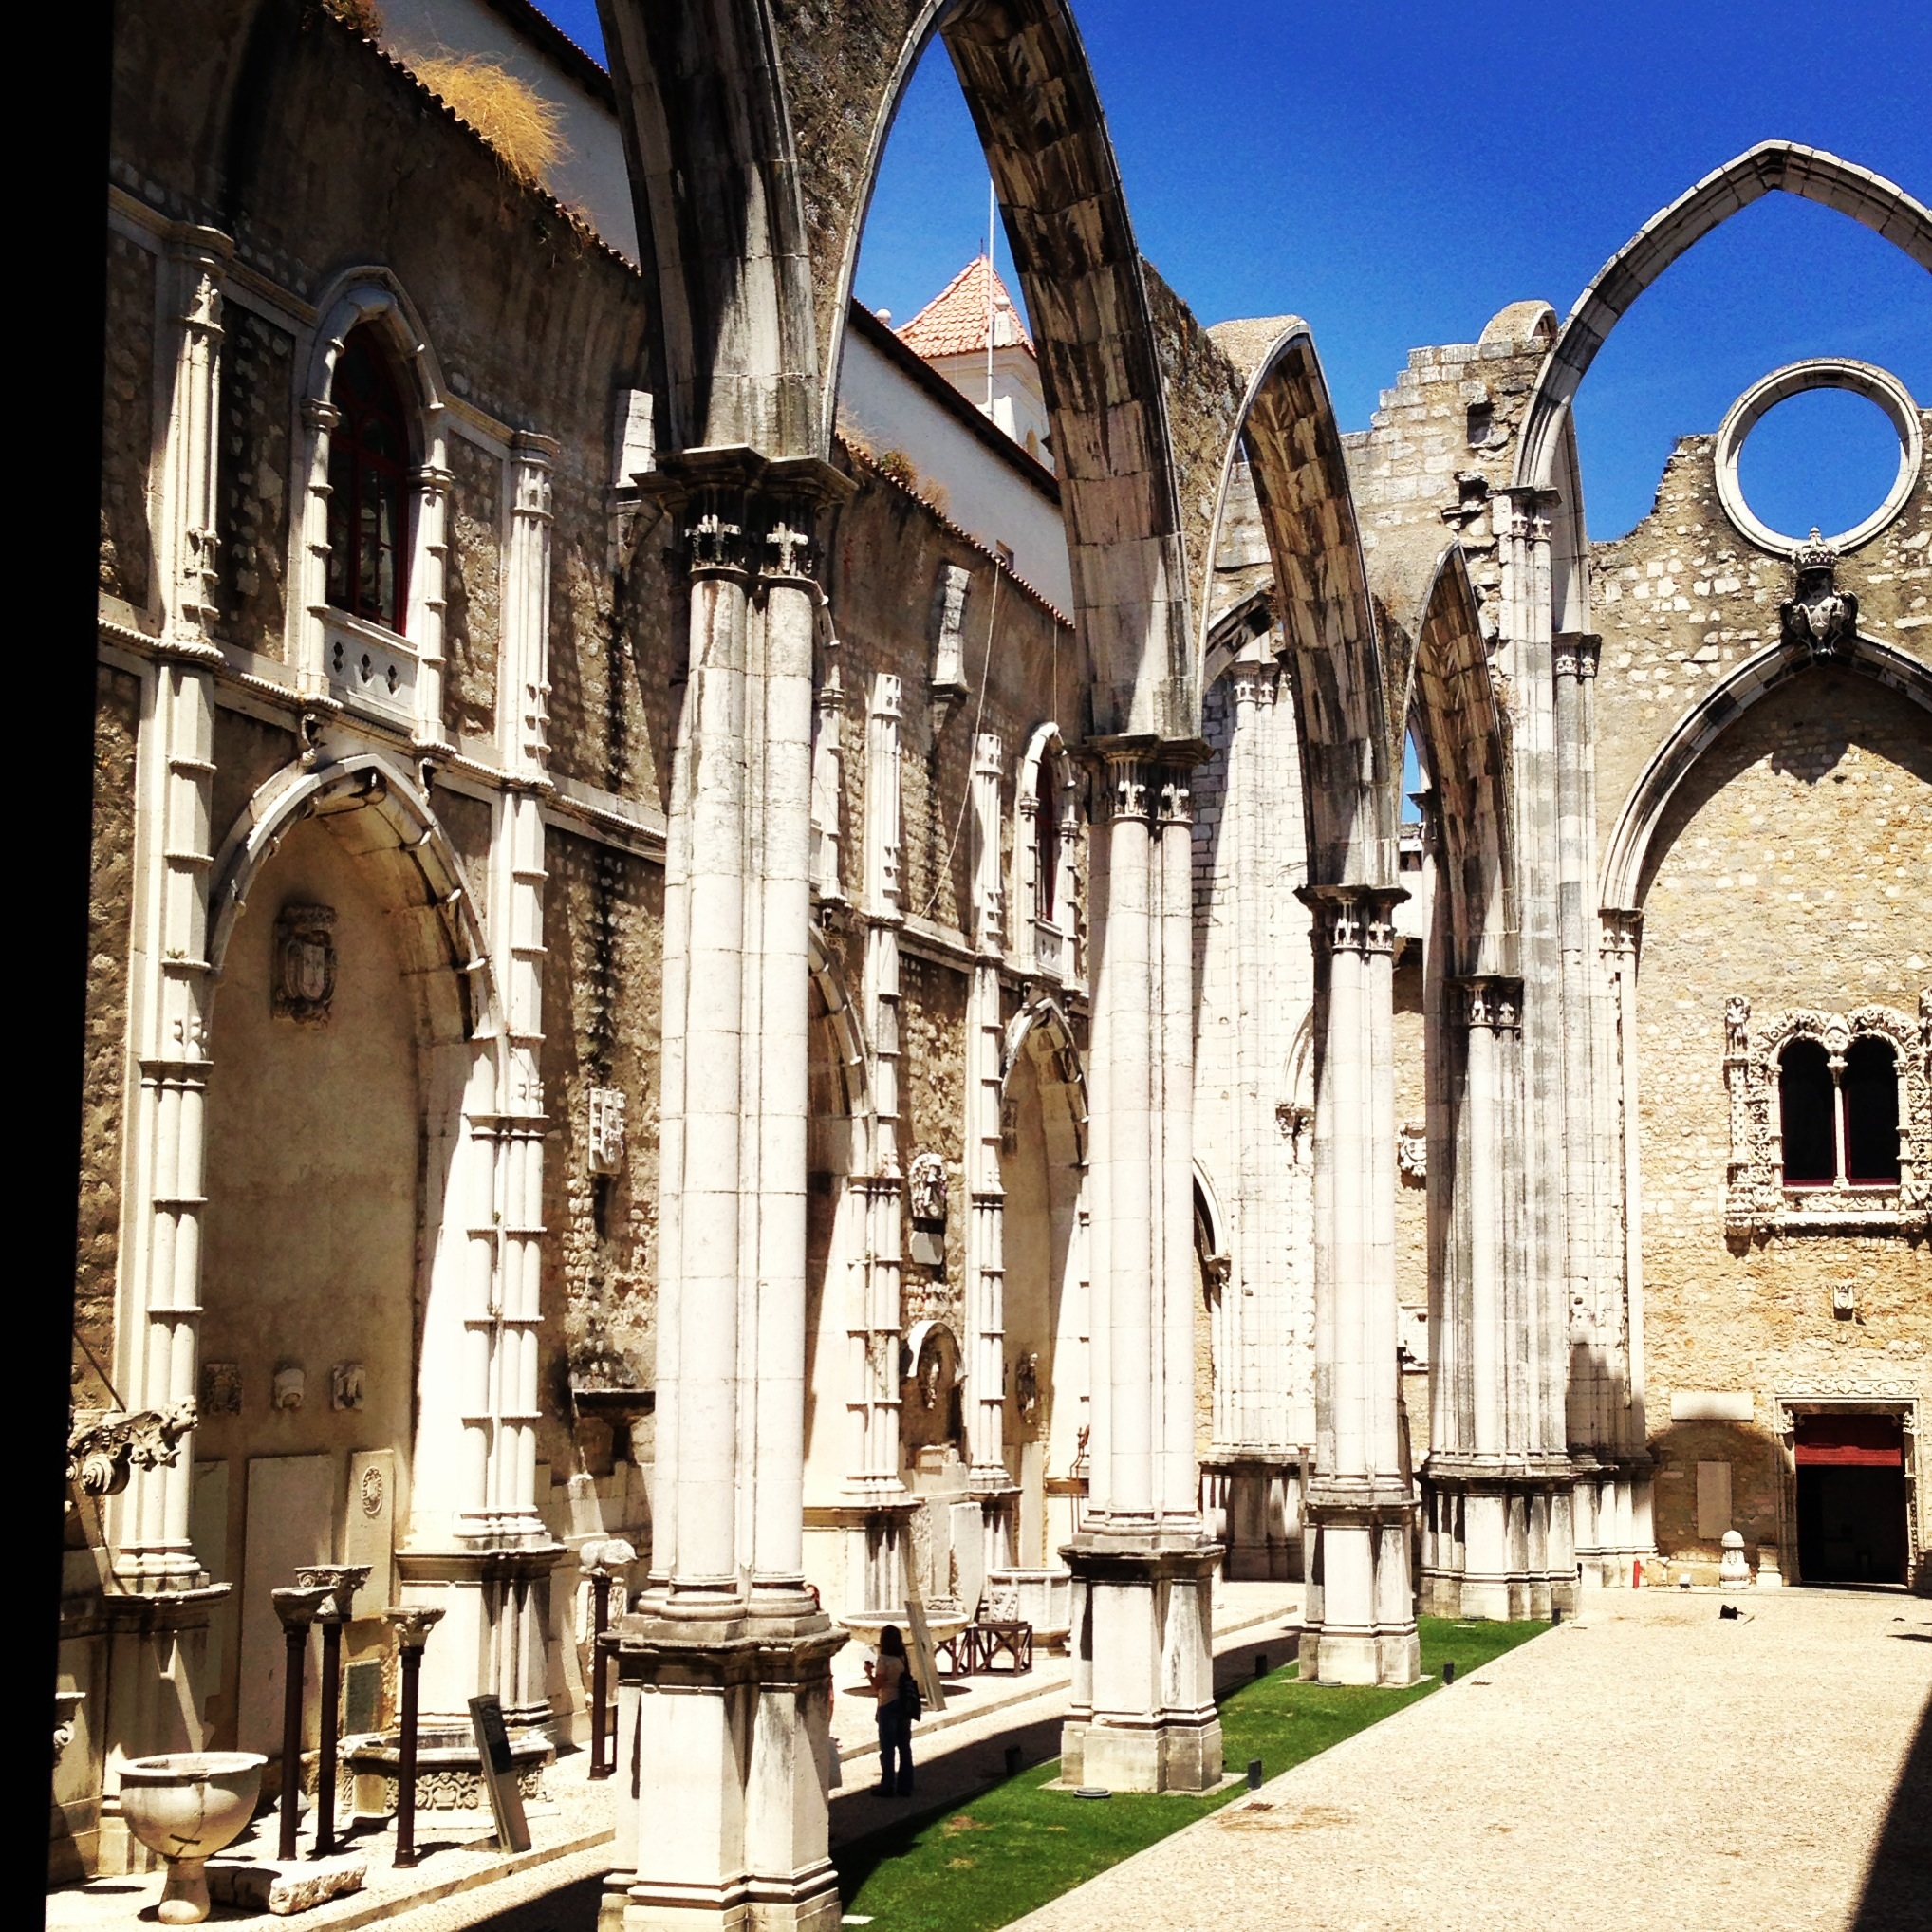
architecture, town, building, palace, stone, monument, travel, europe, arch, museum, religion, ancient, landmark, facade, church, cathedral, chapel, historic, ruin, gothic, place of worship, catholic, ruins, monastery, portugal, synagogue, history, european, famous, abbey, basilica, earthquake, middle ages, lisbon, portuguese, convent, historic site, carmo, ancient history, carmo convent, carmelite, roofless, ancient roman architecture